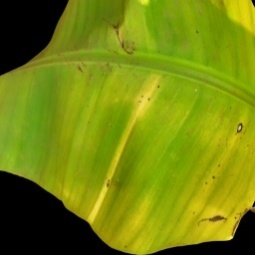
Label: Calcium